Transport in England

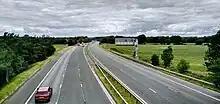
The M6 motorway is the longest motorway in the United Kingdom. It is located entirely within England, running for just over from the Midlands to the border with Scotland.

The road network in Great Britain in 2006 consisted of of trunk roads (including of motorway), of principal roads (including of motorway), of "B" and "C" roads, and of unclassified roads (mainly local streets and access roads) – totalling .